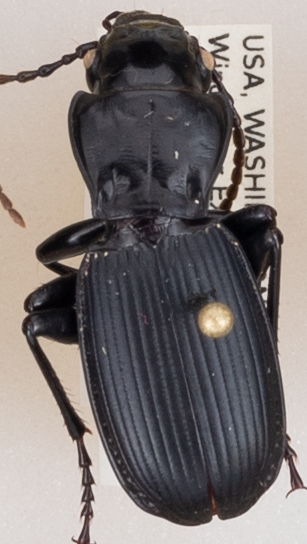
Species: Pterostichus lama
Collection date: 2018-06-19
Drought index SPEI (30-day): -1.45
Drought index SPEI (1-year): -0.32
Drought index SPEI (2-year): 0.71